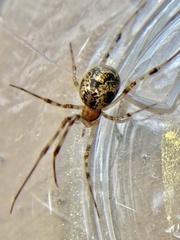
Species: Parasteatoda_tepidariorum